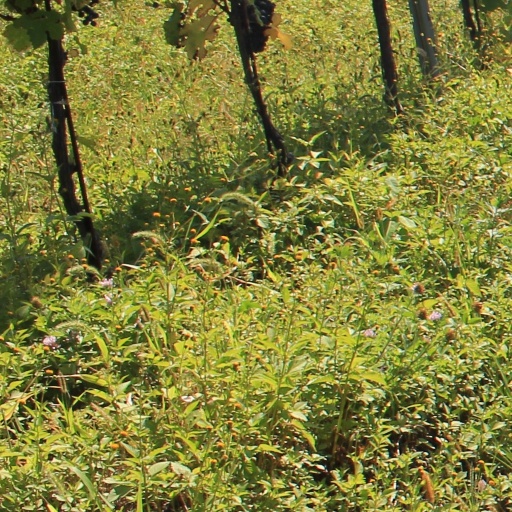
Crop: grape